Bill Julian

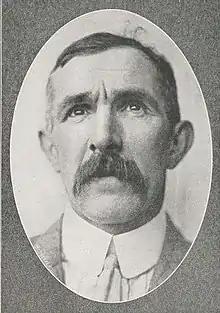
Julian in 1912

John William Julian (10 July 1867 – 14 March 1957) was an English football player and coach.